Yeo Vale

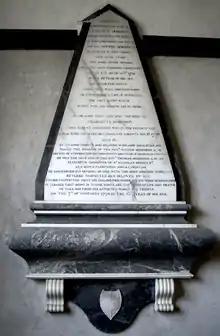
Mural monument to Charlotte Orchard, wife of Rev. Hooper Morrison. Yeo Vale Chapel, Alwington Church

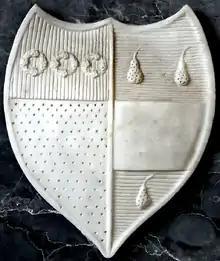
Escutcheon showing hatched arms of Morrison impaling Orchard. Detail from Charlotte Orchard's mural monument.

A mural monument to Charlotte Orchard (1735–1791) survives in the Yeo Vale Chapel of Alwington Church, in the shape of an obelisk, inscribed as follows: